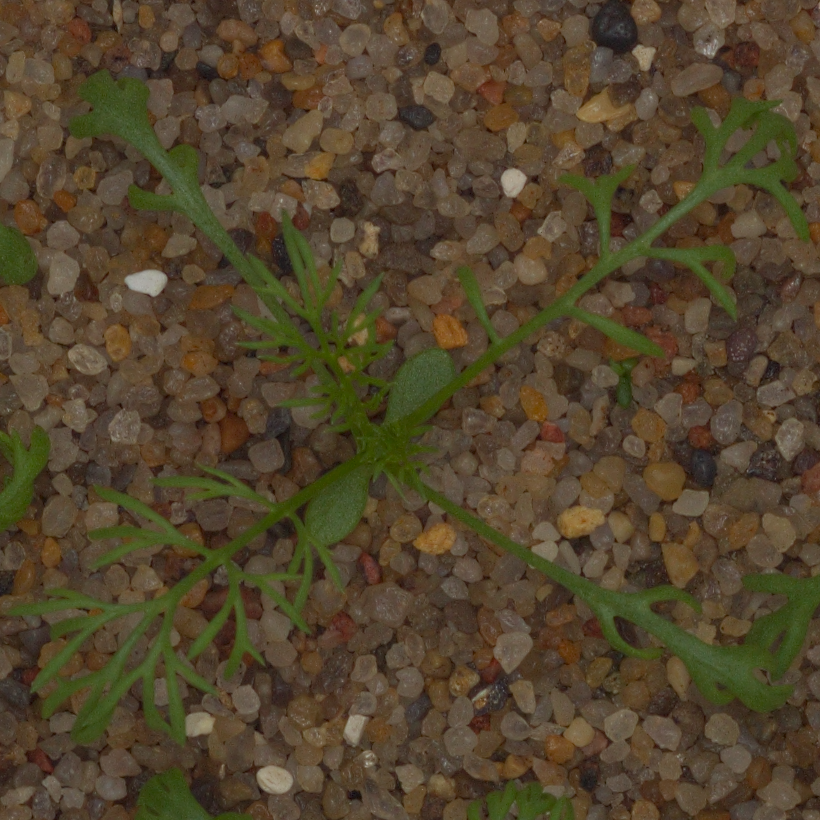
Label: scentless_mayweed